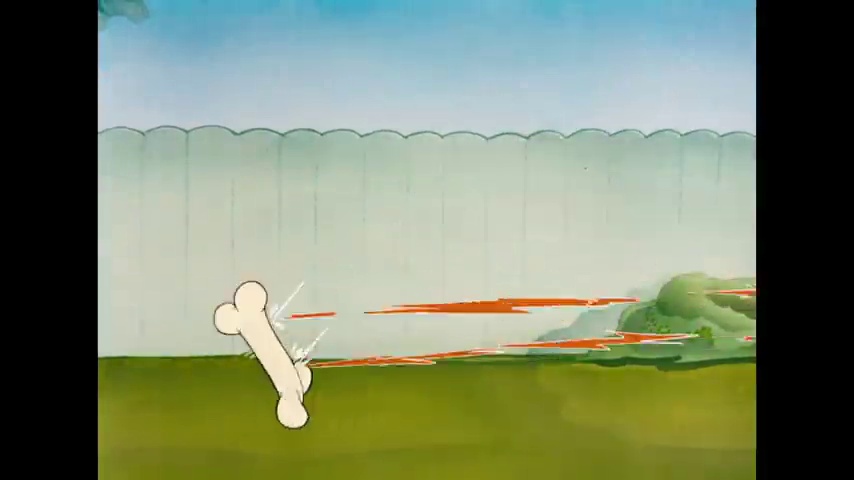
Portrait style: Cartoon Portrait